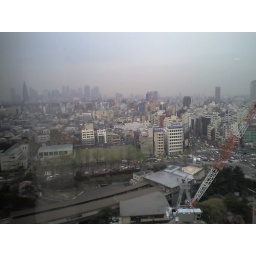
looking out over Yotsuya from the 17th floor of building 2 at Sophia, with Shinjuku in the distance